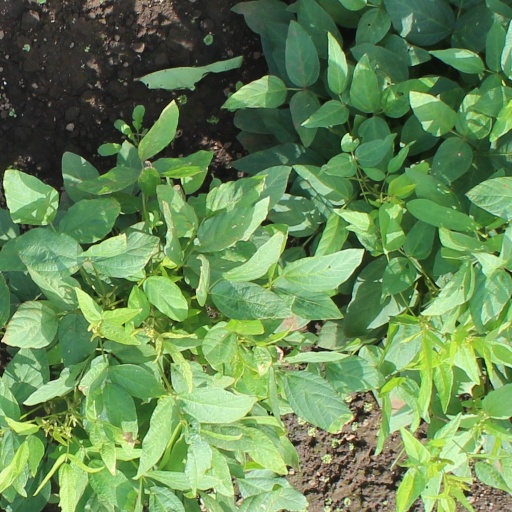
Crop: soybean